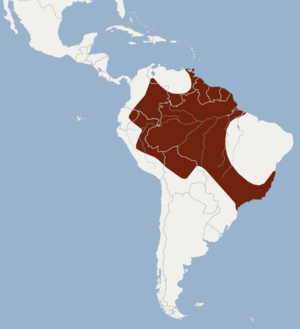
Cette liste commentée recense la mammalofaune en Guyane. Elle répertorie les espèces de mammifères guyanais actuels et celles qui ont été récemment classifiées comme éteintes. Cette liste comporte 250 espèces réparties en douze ordres et 43 familles, dont quatre sont « en danger », sept sont « vulnérables », cinq sont « quasi menacées » et 27 ont des « données insuffisantes » pour être classées.